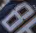
Number: 8